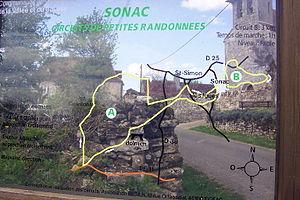
Panneau décrivant les chemins de randonnée autour de Sonac dans le département du Lot en France.
Sonac est une commune française, située dans le département du Lot en région Occitanie.